Cate West: The Vanishing Files

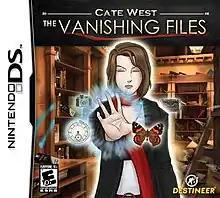

Cate West: The Vanishing Files is a mystery game created and developed by Gamenauts and published by Real Arcade for Windows.